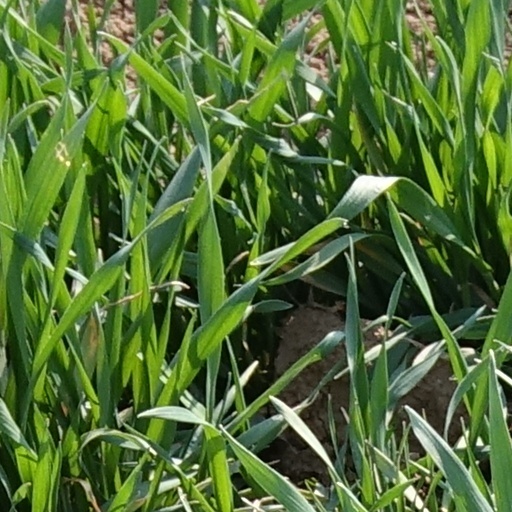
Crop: wheat